House at 59 Aegean Avenue

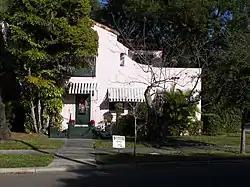

The House at 59 Aegean Avenue is a historic home in the Davis Islands neighborhood of Tampa, Florida, United States. It is located at 59 Aegean Avenue. On August 3, 1989, it was added to the U.S. National Register of Historic Places.